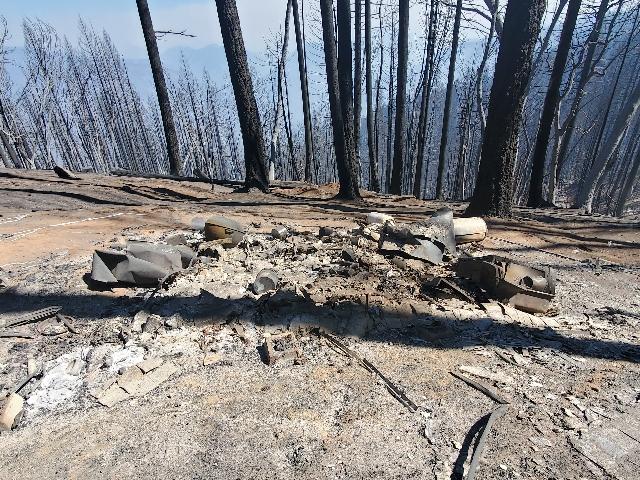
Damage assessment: destroyed